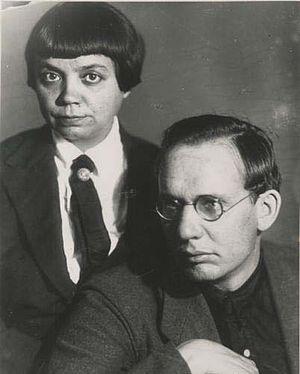
Lidia Nikolaïevna Seïfoullina est une écrivaine russe.